Phall

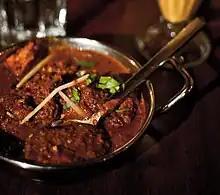
Chicken phaal from the Brick Lane Curry House, New York

Phall, also spelt fall, faal, phaal, fahl or fal, is a curry that originated in the Bangladeshi-owned curry-houses of Birmingham, England, and has also spread to Canada and the United States. It is not to be confused with the char-grilled, gravyless, finger food phall from Bangalore.